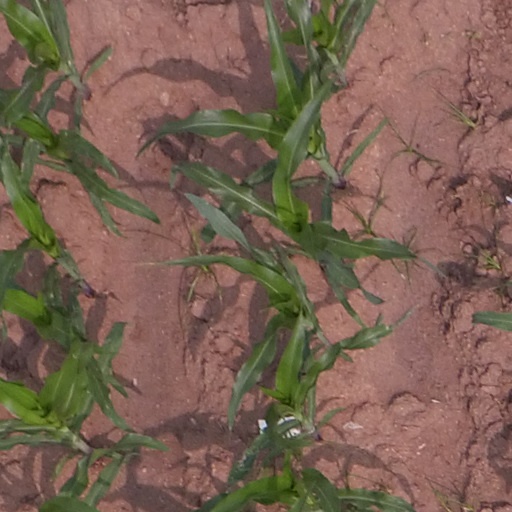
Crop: maize; corn